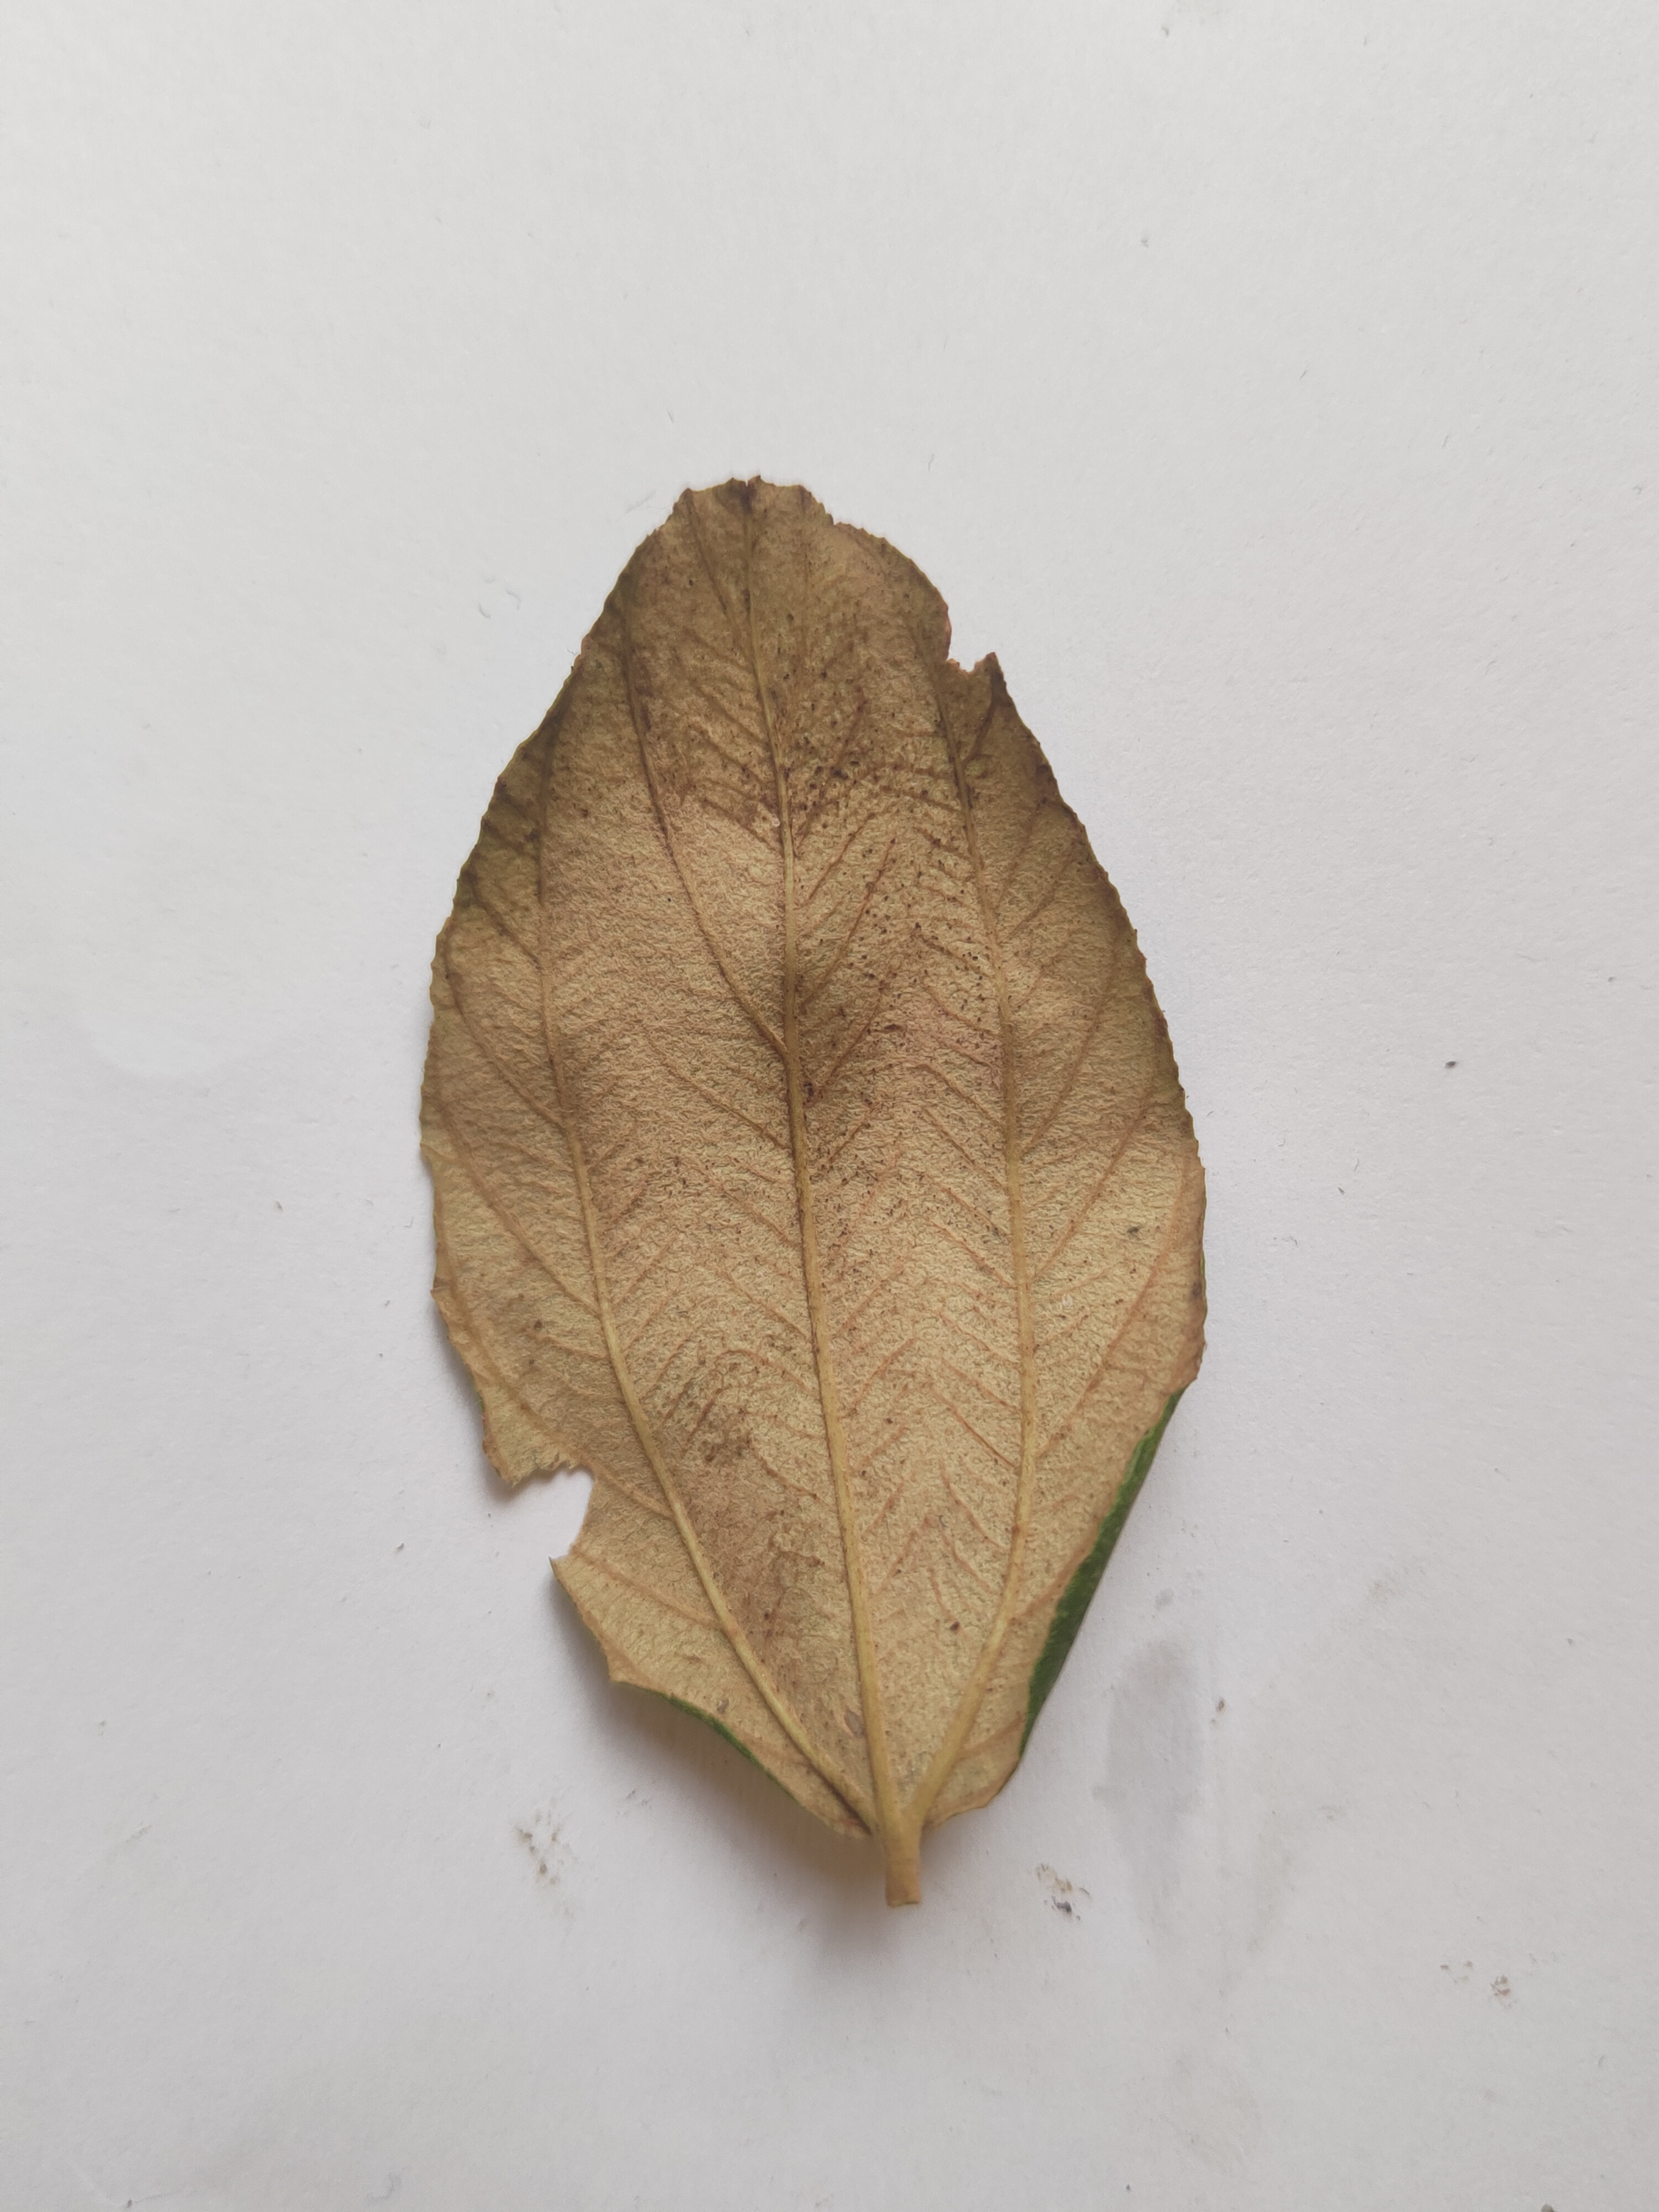
Leaf variety: Plum